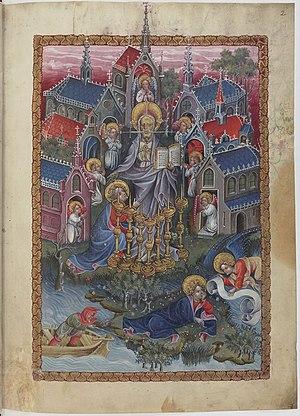
L'Apocalypse dite de flamande est un manuscrit de l'Apocalypse de Jean enluminé, daté du début du XVᵉ siècle, conservé à Bibliothèque nationale de France. Il s'agit du seul manuscrit du livre de la révélation du Moyen Âge écrit en néerlandais et enluminé. Il présente vingt-trois illustrations en pleine page caractéristiques de l'enluminure pré-eyckienne de Flandres.